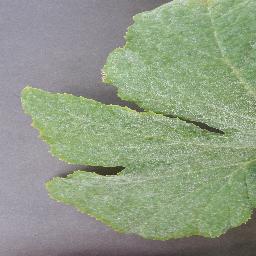
Label: Squash___Powdery_mildew